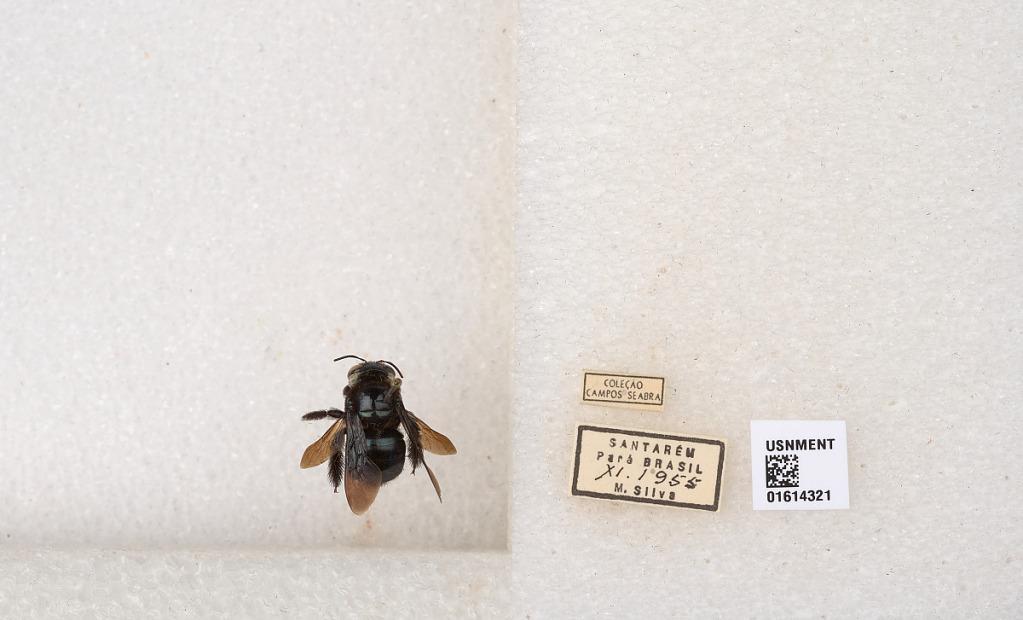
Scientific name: Xylocopa (Schonnherria) muscaria (Fabricius)
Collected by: I. Silva
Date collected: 1955-11-1
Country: Brazil
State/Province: Para
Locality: Santarem